Transport in East Anglia

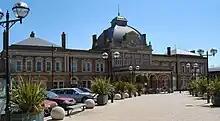
Norwich railway station

Transport in East Anglia consists of extensive road and rail networks as well as one of England's key regional airports and the country's busiest container port. Despite having very little motorway within their borders, the counties of Suffolk, Norfolk and Cambridgeshire have modern transport links with the rest of the country.